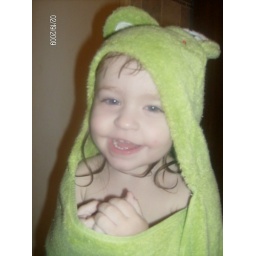
Dont I look cute in my frog towel